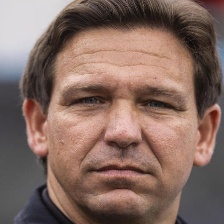
Species: LOONEY BIRDS
Scientific name: LUNATICUS AMERICONIS